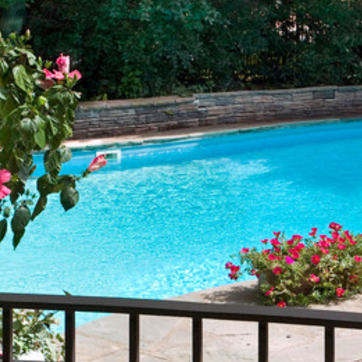
Material: water